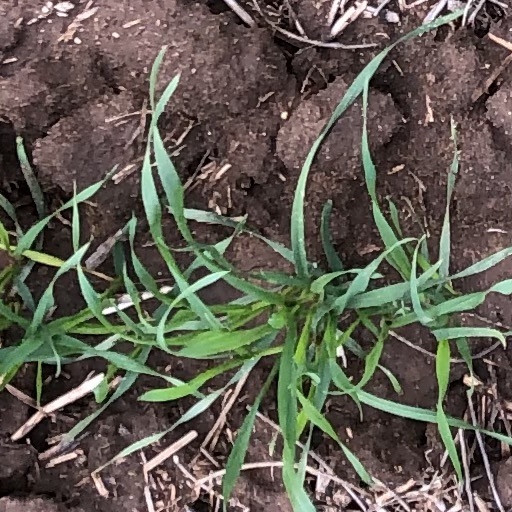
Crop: wheat